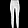
Label: Trouser